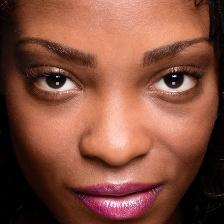
Label: faces